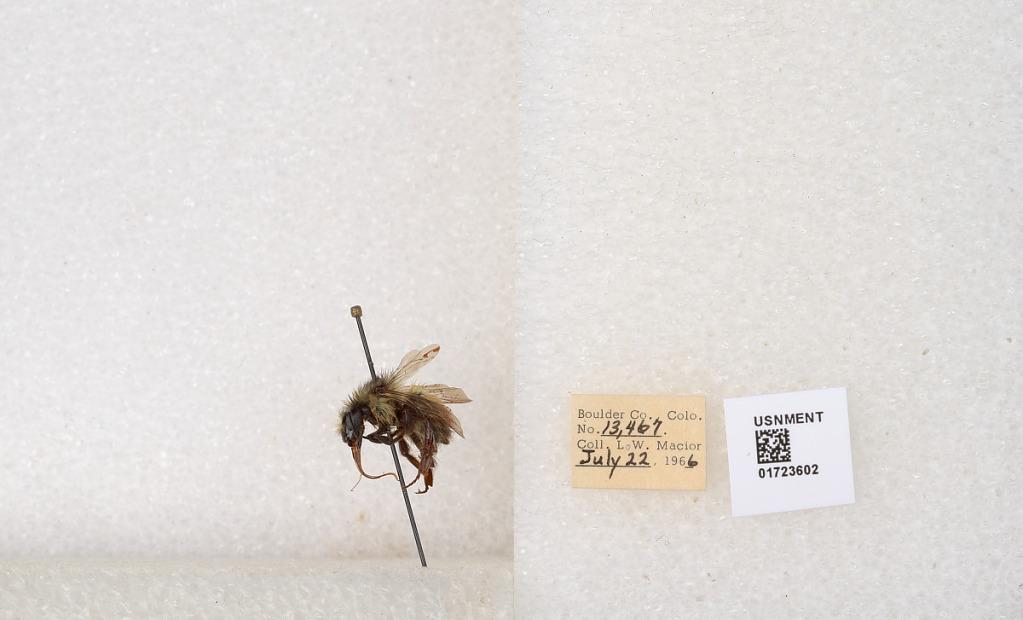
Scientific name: Bombus flavifrons Cresson
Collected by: L. Macior
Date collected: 1966-7-22
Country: United States
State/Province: Colorado
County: Boulder
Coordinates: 40.0925, -105.358